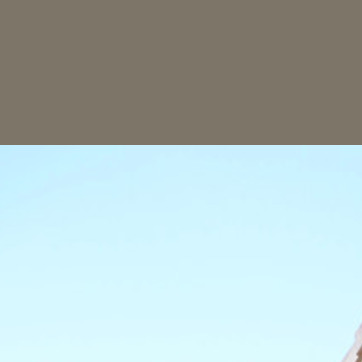
Material: sky